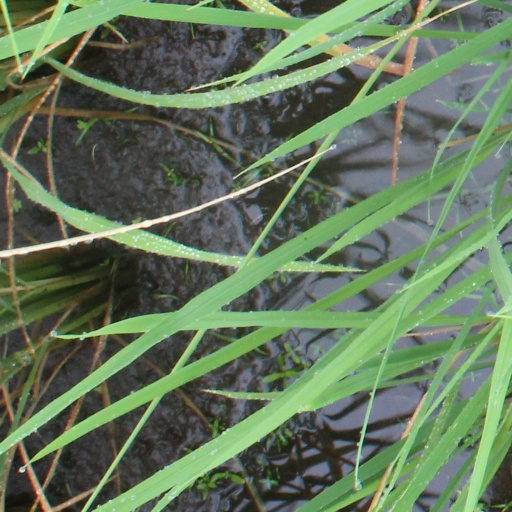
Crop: rice